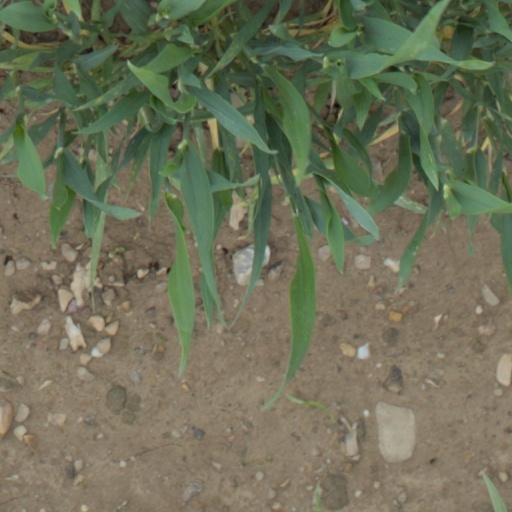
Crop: wheat